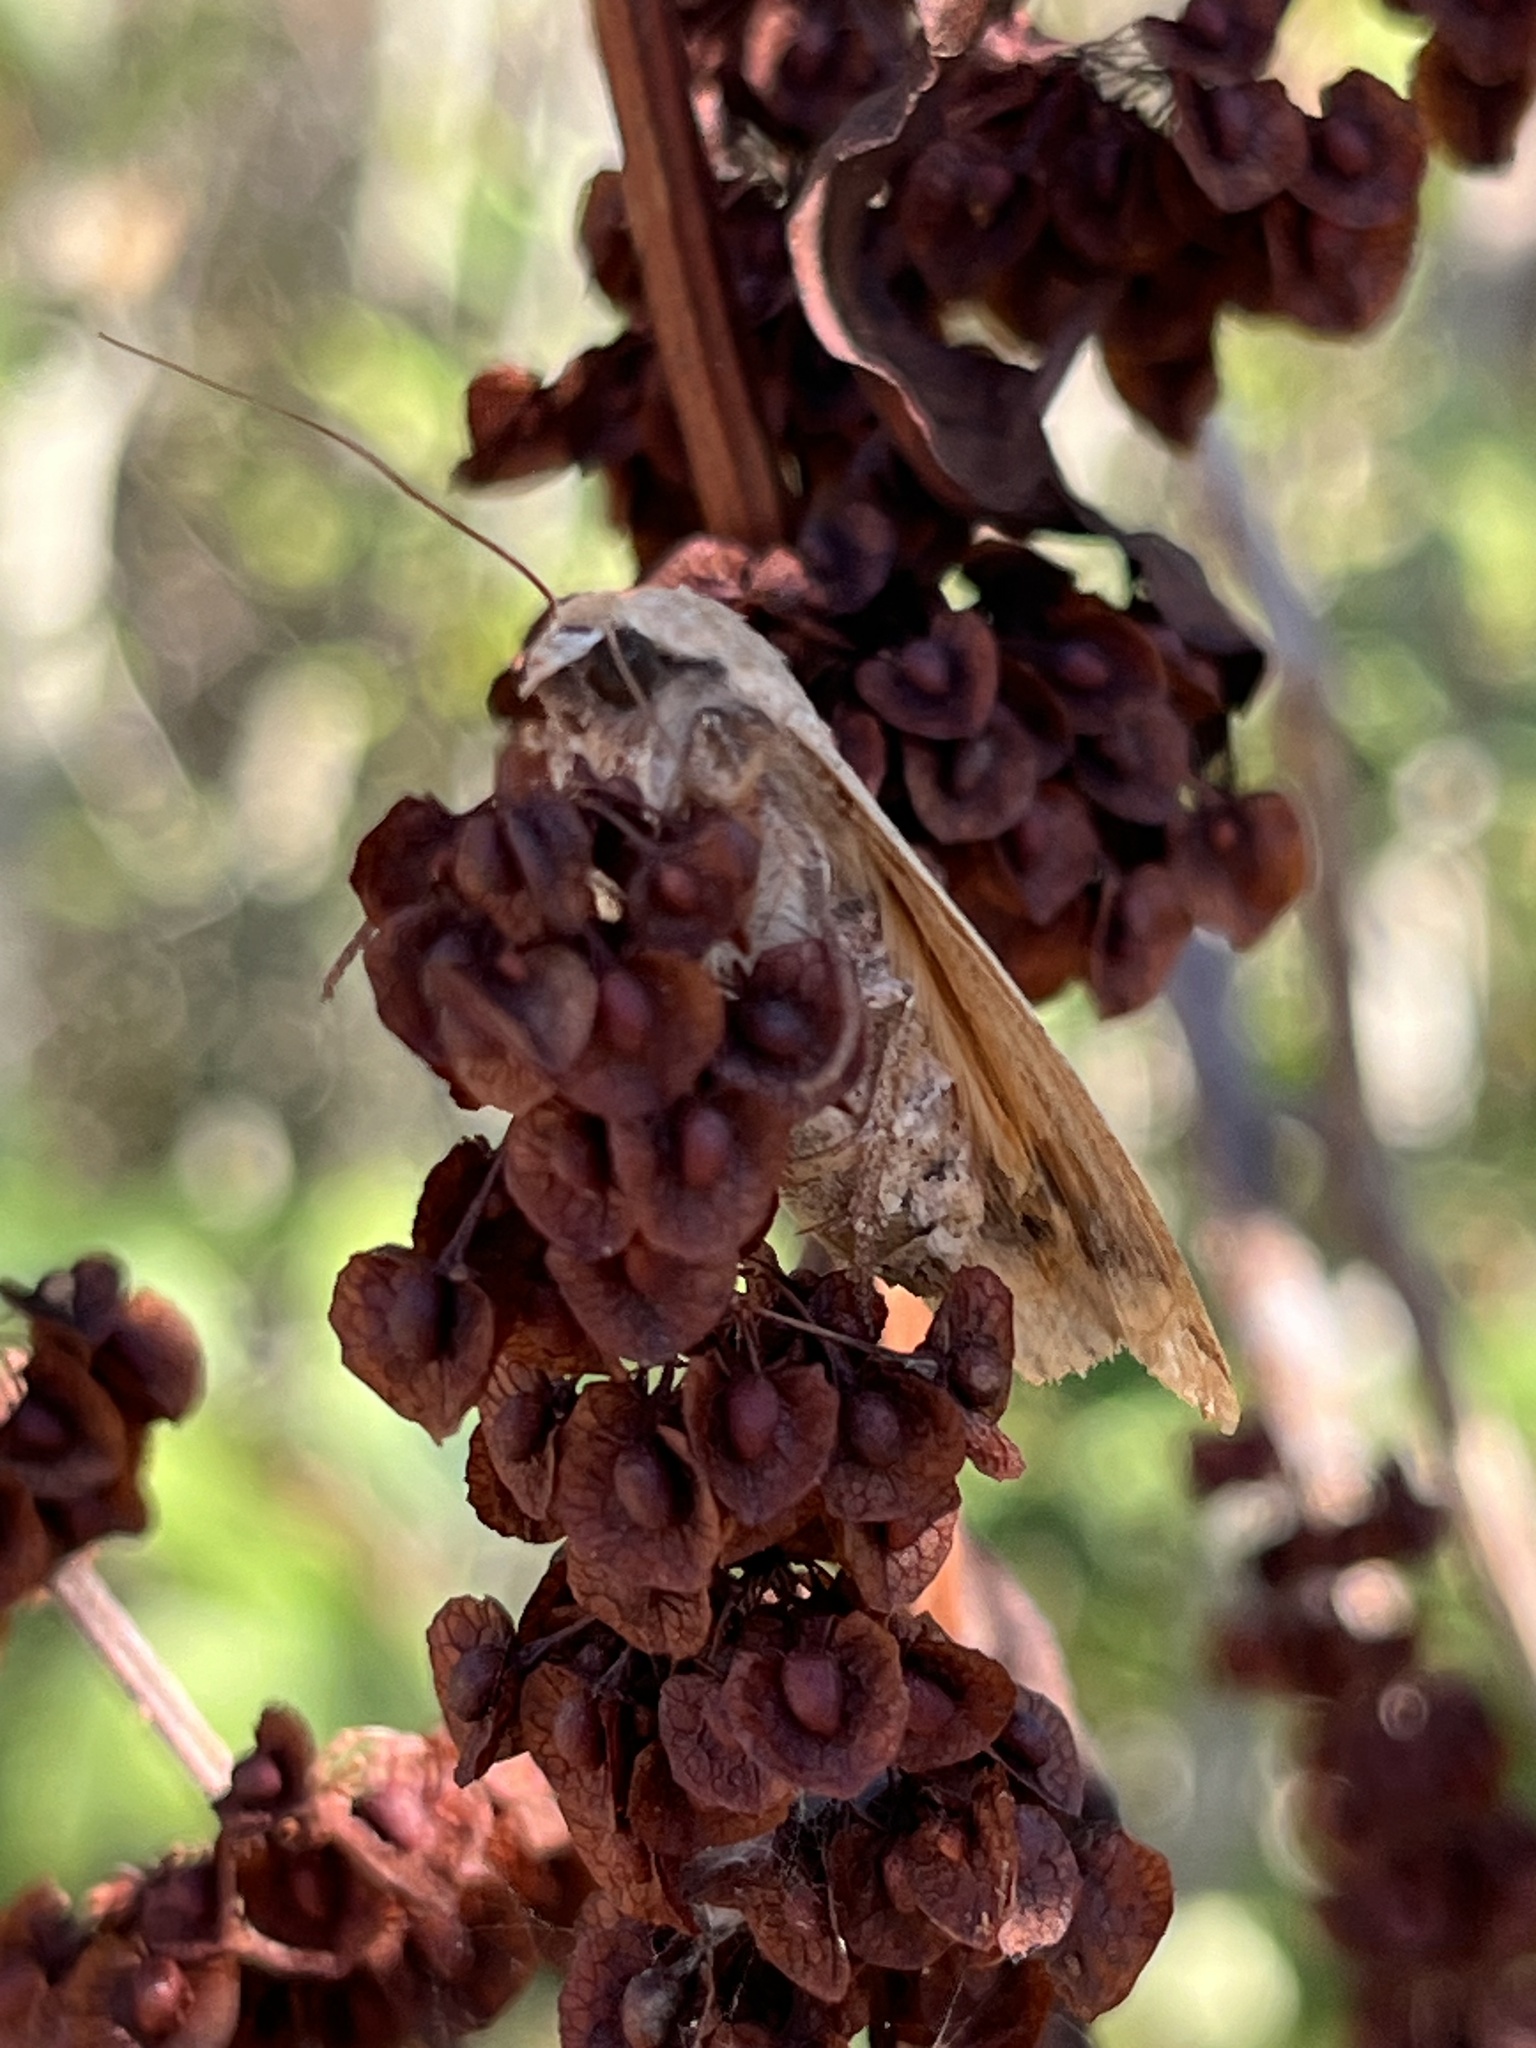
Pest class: cutworms